Aneto

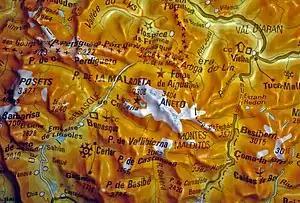
Map of Aneto and the valleys and massifs that surround it.

Aneto rises to above sea level in the centre of the Pyrenees mountain range. It lies entirely in Spain, just south of the main ridge of the Pyrenees and the border between France and Spain. The peak lies in the north-east of the province of Huesca above the town of Benasque.